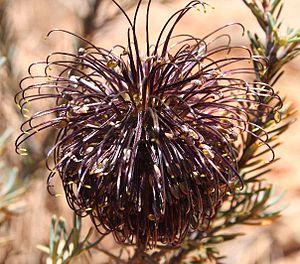
Banksia violacea est une espèce d'arbuste buissonnant du genre Banksia de la famille des Protéacées.